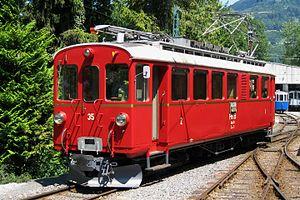
Le chemin de fer-musée Blonay-Chamby est un musée vivant du chemin de fer, créé, développé et animé par une équipe de bénévoles. Il rassemble une collection de matériel roulant ferroviaire à voie métrique sur le site de Chaulin-Chamby, et fait circuler des trains touristiques et historiques, notamment de mai à octobre sur les 3 kilomètres de la ligne de montagne de la gare de Blonay à Chamby. Il est situé sur les hauts de la Riviera vaudoise, proche du lac Léman en Suisse romande, à proximité des villes de Vevey et Montreux.
Les Chemins de fer rhétiques, parfois désignés par le sigle RhB, sont une entreprise ferroviaire de Suisse, basée à Coire dans le canton des Grisons.